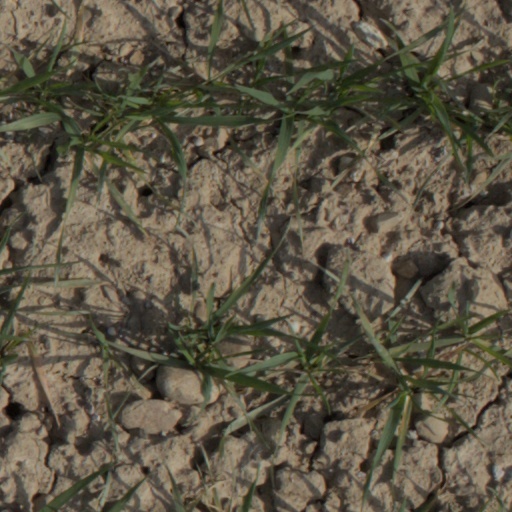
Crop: wheat